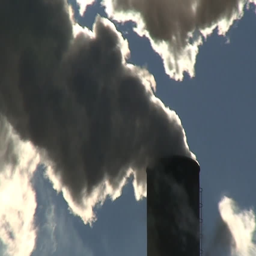
smoke from a chimney on polluting the environment